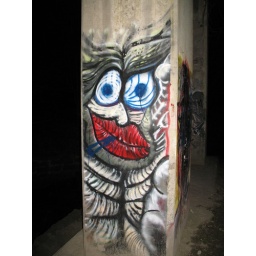
Under train bridge in ravine near Summerhill Avenue, April 22, 2010